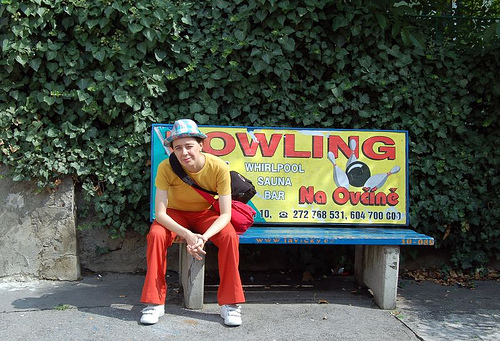
user: Given an image and a question. Answer the question in a short answer. Question: What sport is being advertised on this bench? Short Answer:
assistant: bowl